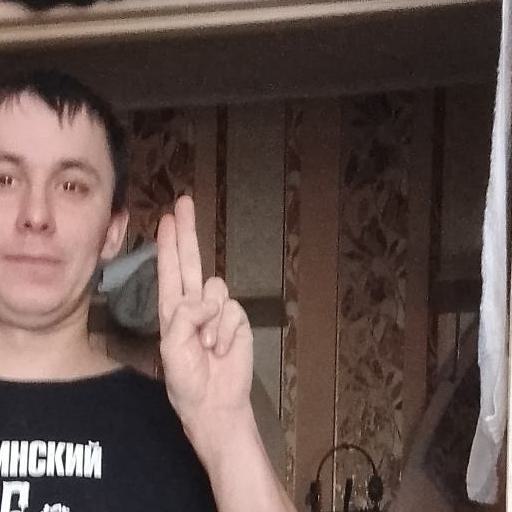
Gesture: two_up